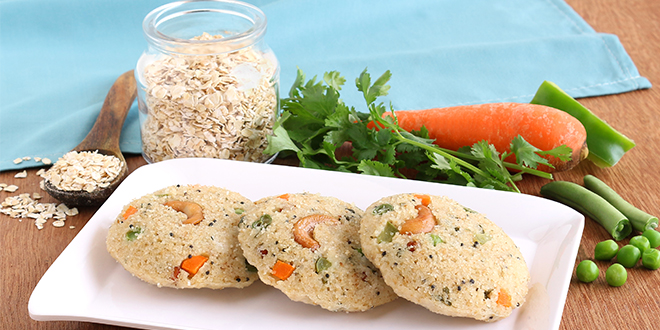
Dish: idli